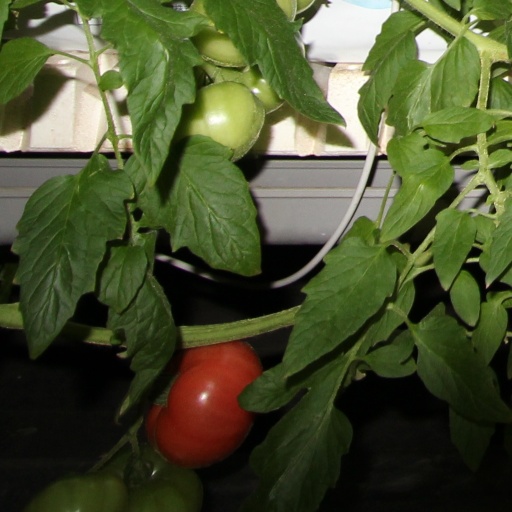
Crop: tomato